From Russia, with Love (novel)

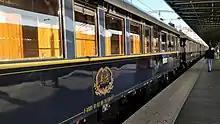
The Orient Express, on which Bond travelled from Istanbul to Paris

The offer of defection, ostensibly from Romanova, is received by MI6 in London, but is conditional on Bond collecting her and the Spektor from Istanbul. MI6 is unsure of Romanova's motives, but the prize of the Spektor is too tempting to ignore; Bond's superior, M, orders him to go to Turkey. Once there, Bond forms a comradeship with Darko Kerim, head of the British service's station in Turkey. Bond meets Romanova and they plan their route out of Turkey with the Spektor. He and Kerim believe her story and the three board the Orient Express. Kerim quickly discovers three Russian MGB agents on board, travelling incognito. He uses bribes and trickery to have two of them taken off the train, but he is later found dead in his compartment with the body of the third MGB agent.